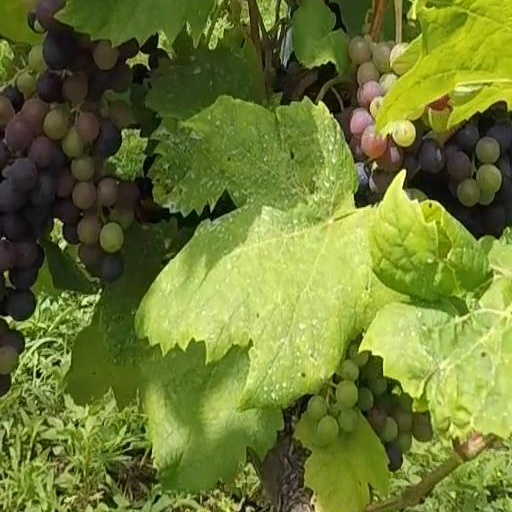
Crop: grape